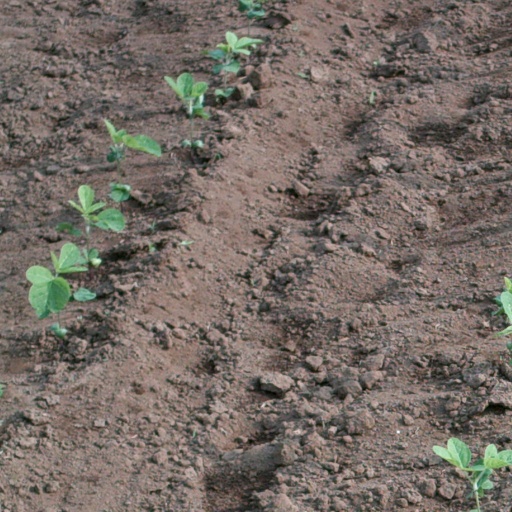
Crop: soybean